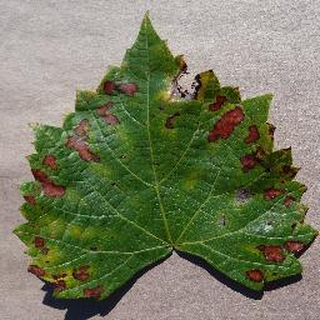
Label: grape_esca_black_measles